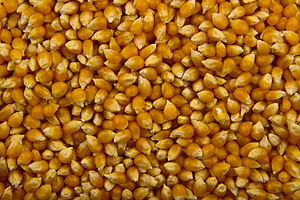
Popcorn
Upoppede
Popcorn er en snack, lavet af visse typer majs, som popper og eksploderer når de bliver opvarmet i madolie, i mikrobølgeovn eller ved hjælp af varm luft. Der findes enkelte typer majs, som passer bedre til popcorn end andre.